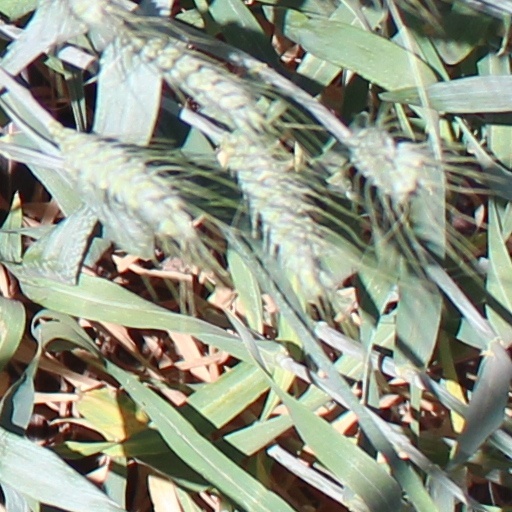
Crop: wheat